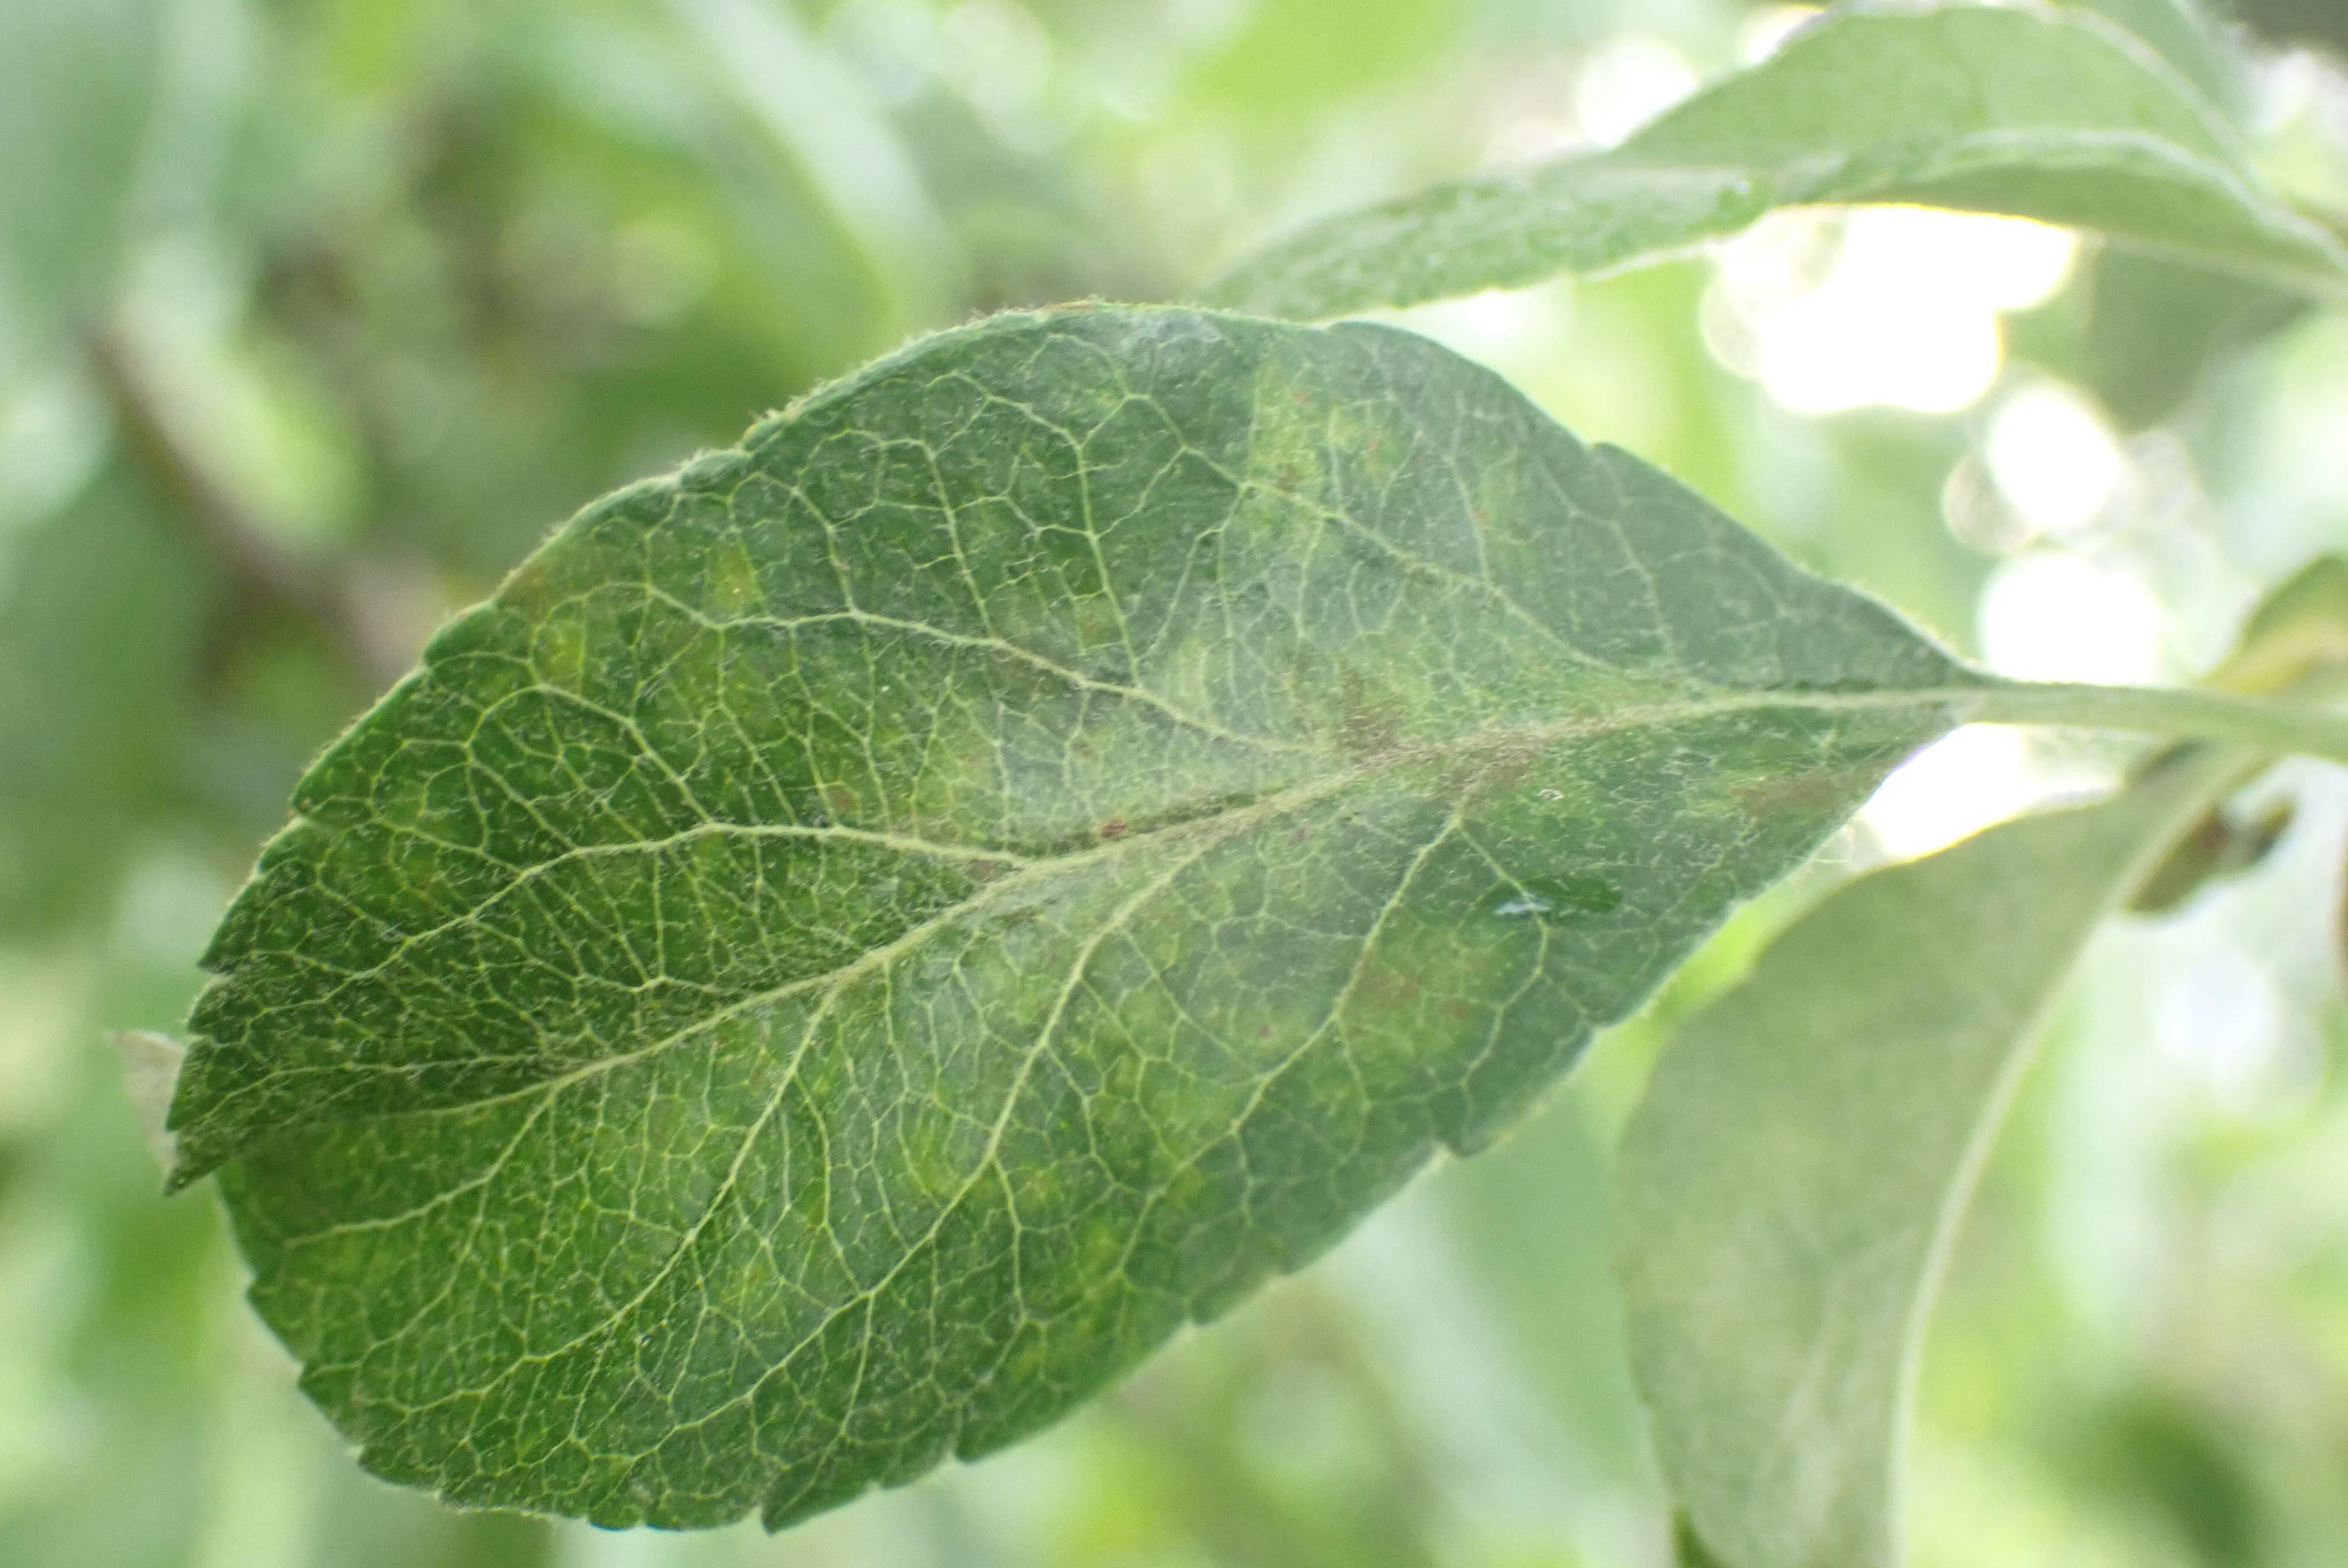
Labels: scab